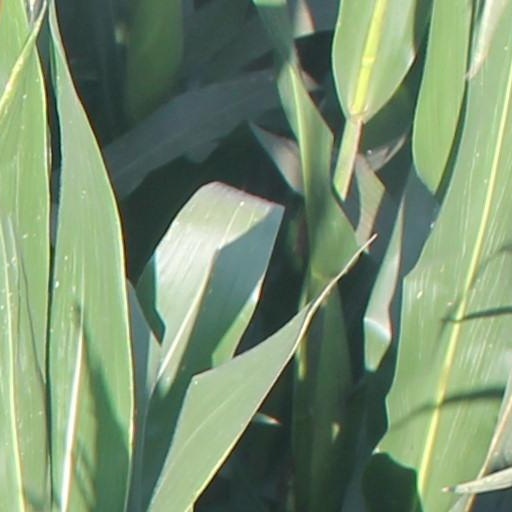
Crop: maize; corn